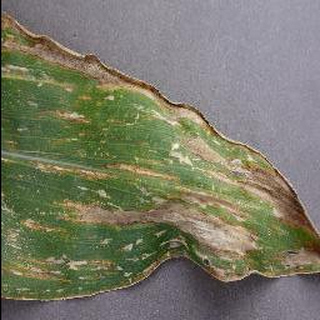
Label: corn_cercospora_leaf_spot